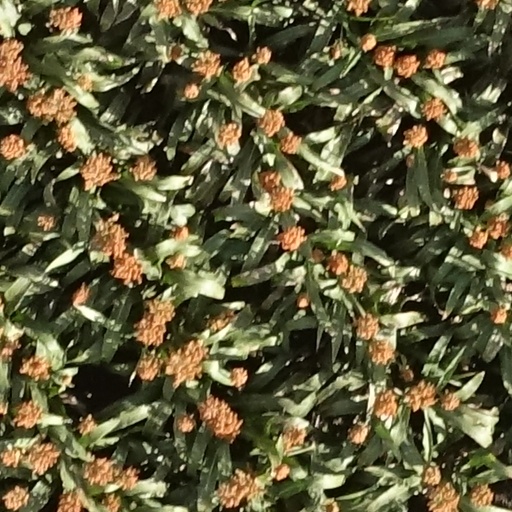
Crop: sorghum